Black Pig's Dyke

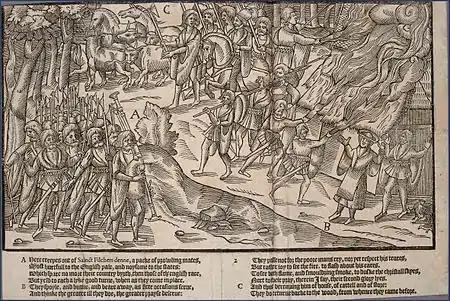
Depiction of a cattle raid in 16th century Gaelic Ireland – it is believed that the earthworks were built to prevent such raids

The earthworks usually consist of a bank with a ditch on either side. The bank is usually about wide and the ditches are usually about deep. Excavation of a stretch in County Monaghan revealed that the original construction was of a substantial timber palisade with external ditch. Behind the palisade was a double bank with intervening ditch. The timber structure was radiocarbon-dated to 390–370 BCE, so all of the earthworks may date to that period. Such dates confound the once popular theory that the earthworks were made in imitation of the Roman frontier in northern Britain.